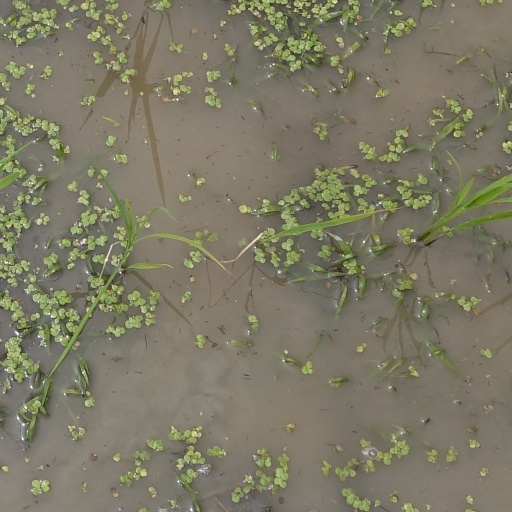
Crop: rice